Oksana Khrul

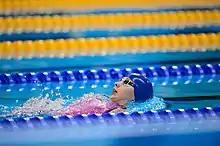

At the Paralympic Games, Khrul continued her dominance of the 50m butterfly S6 event by taking gold at the 2012 London games with a new World record of 36.05 seconds, ahead of China's Dong Lu and Fuying Jiang. In the final, Khrul beat her previous World record of 36.96 set in her heat at the same event.